The Volcano Lover

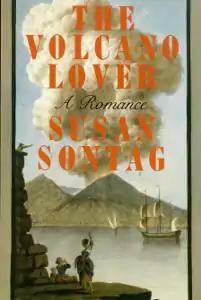

The Volcano Lover is a historical novel by Susan Sontag, published in 1992. Set largely in Naples, it focuses upon Emma Hamilton, her marriage to Sir William Hamilton, the scandal relating to her affair with Lord Nelson, her abandonment, and her descent into poverty. The title comes from William Hamilton's interest in volcanoes, and his investigations of Mount Vesuvius.